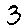
Label: 3